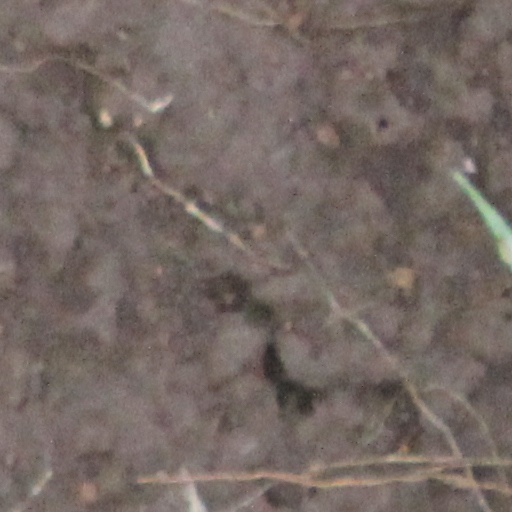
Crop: wheat